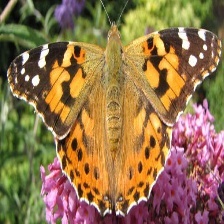
Species: PAINTED LADY
Butterfly family (ImageNet category): admiral